Sado, Niigata

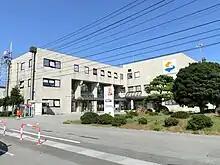
Sado City Hall

The large number of pottery artifacts found near Ogi in the South of the island demonstrate that Sado was populated as early as the Jōmon period.